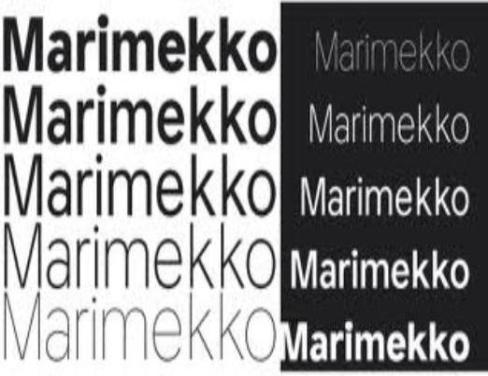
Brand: marimekko
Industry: Necessities